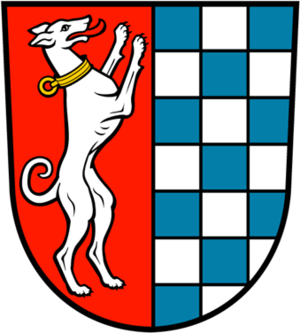
Vetschau/Spreewald
Coat of arms of Vetschau/Spreewald
Vetschau/Spreewald, er en mindre by i i Landkreis Oberspreewald-Lausitz i den tyske delstat Brandenburg.